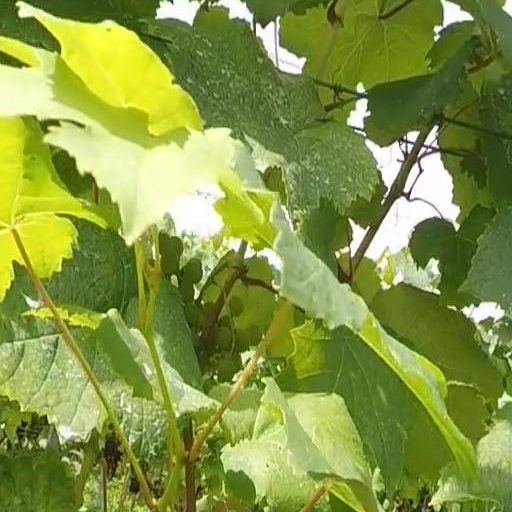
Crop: grape